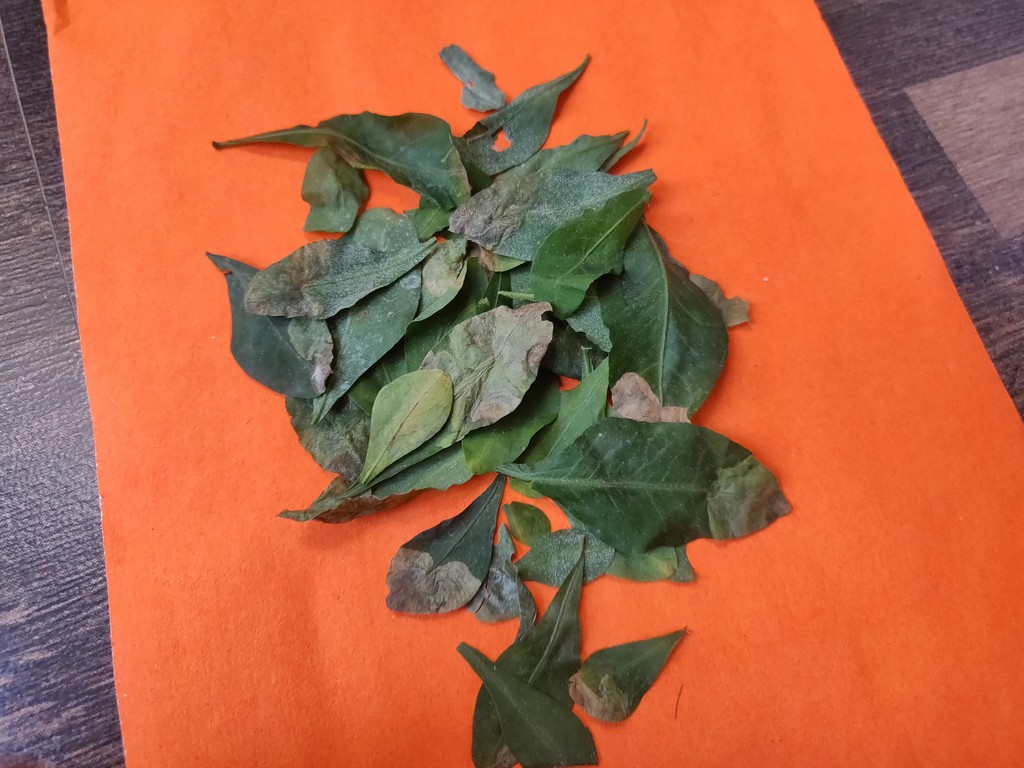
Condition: Unhealthy
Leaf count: multiple
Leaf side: unknown